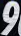
Number: 9